Artifact (archaeology)

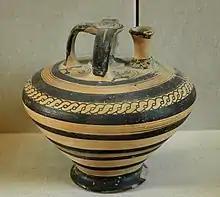

An artifact or artefact (British English) is a general term for an item made or given shape by humans, such as a tool or a work of art, especially an object of archaeological interest. In archaeology, the word has become a term of particular nuance; it is defined as an object recovered by archaeological endeavor, including cultural artifacts (of cultural interest).